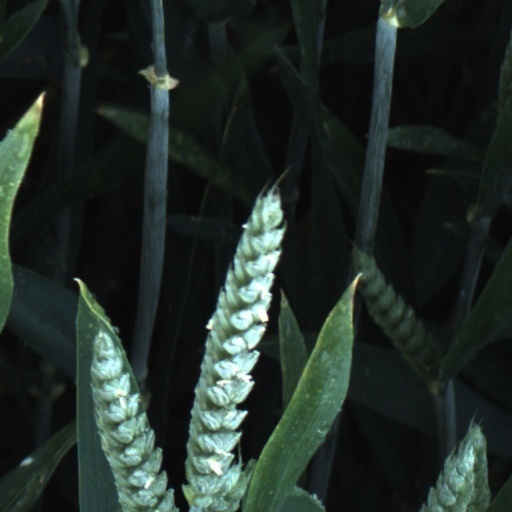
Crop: wheat